Lake Muskoka

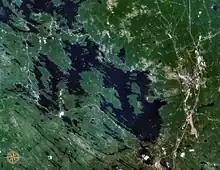
Satellite image of the lake

Largely unsettled until the late 1760s, the region had its European presence in largely limited to seasonal fur trapping, but no significant trading settlements were established. Colonial government interest increased following the American Revolution; fearing invasion from its new neighbor to the south, the government began exploring the region in the hopes of finding travel lanes between Lake Ontario and Georgian Bay In 1826. Lieutenant Henry Briscoe became the first white man known to have crossed the middle of Muskoka. David Thompson drew the first maps of the area in 1837; camped at the present-day Bala during the evening of August 13/14, 1837; and later possibly camped near present-day Beaumaris.